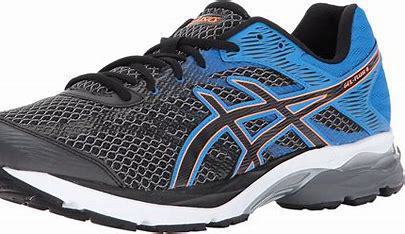
Brand: Asics
Model: Gel Flux 4